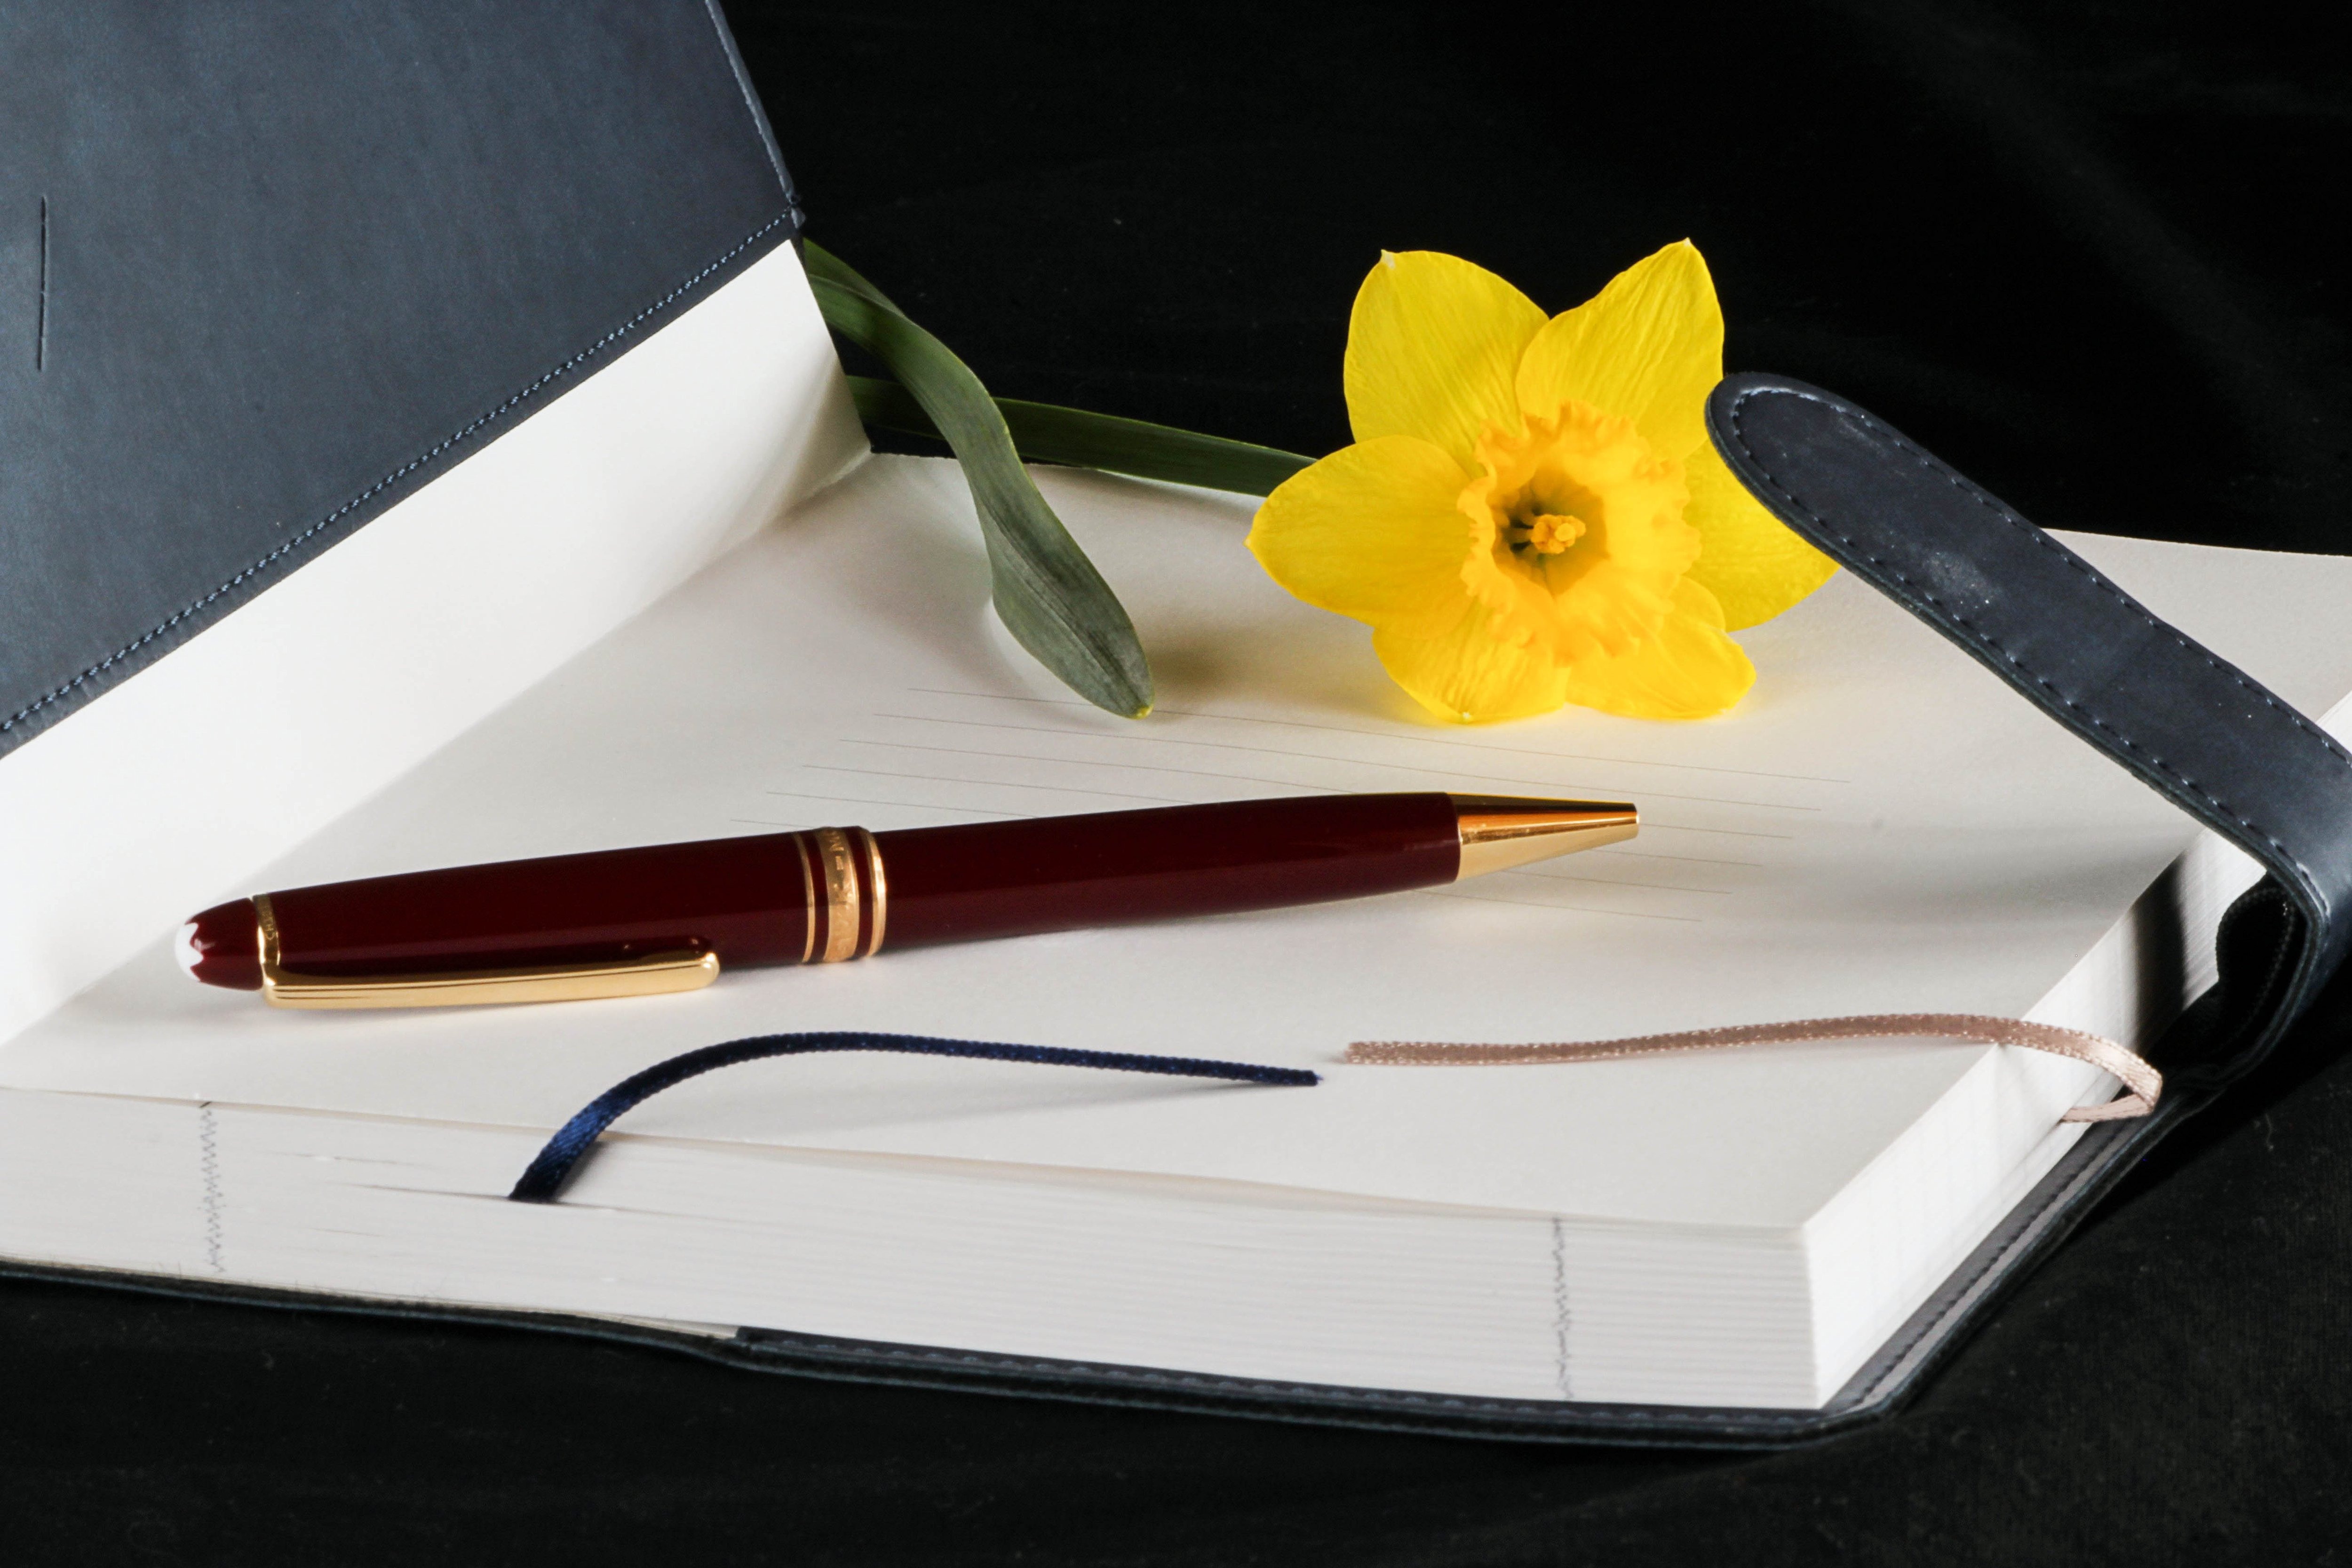
writing, book, record, flower, pen, diary, journal, log, paper, daffodil, pages, register, account, ledger, ink pen, page markers